Basilica della Ghiara

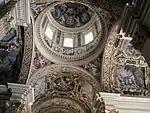
Interior of the dome

The plan of the church is on the Greek cross, with, at the centre, a dome surmounted by a lantern. Four smaller domes, not visible from outside, are at the inner angle of the cross.